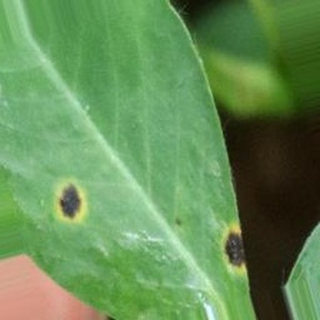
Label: groundnut_early_leaf_spot